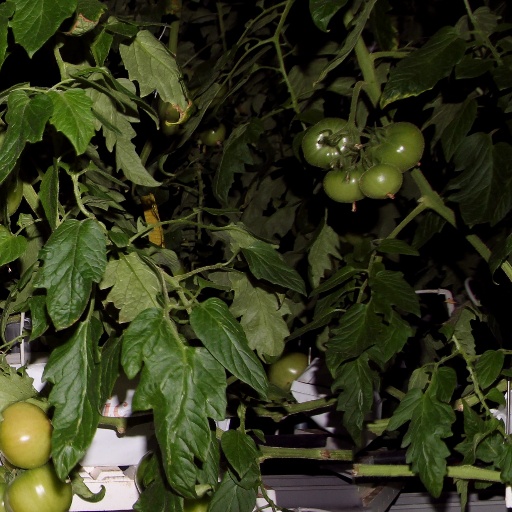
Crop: tomato